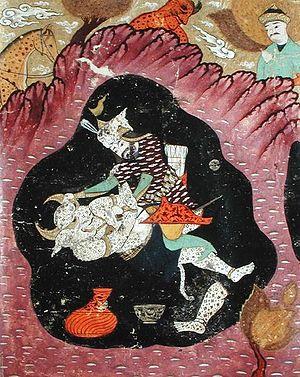
Les sept exploits de Rostam sont une série d'exploits réalisés par l'un des plus grands héros légendaires iraniens, Rostam. L'histoire des Haft Kha ̄n-e-Rostam a été racontée par Ferdowsî dans son poème épique, le Shâh Nâmeh. Pendant sa quête, Rostam n'est généralement accompagné que par son cheval, Rakhsh. Pour deux de ses exploits, il reçoit l'aide d'un champion, Olad. Ces exploits sont interprétés dans le cadre du soufisme comme représentant sept degrés d'un parcours initiatique.